Portuguesa (state)

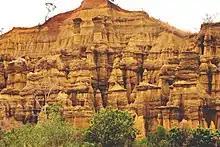
Los frailes, Ospino

The Quebrada de Araure spa is one of its main attractions. It is a ravine with clear and clean waters, located on the Araure-Acarigua road, where tourists can enjoy a pleasant time. It also has a recreational park where the whole family can have fun.